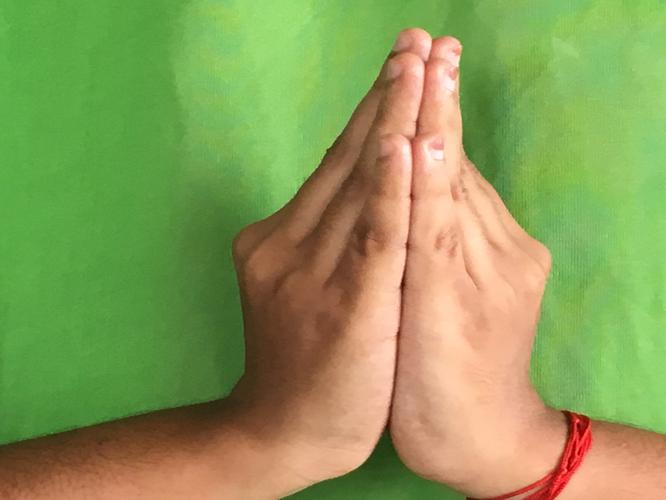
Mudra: Kapotham
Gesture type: double_hand